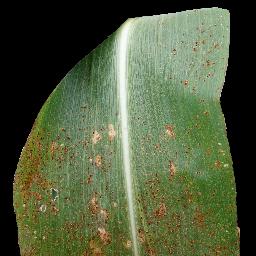
Label: Corn___Common_rust